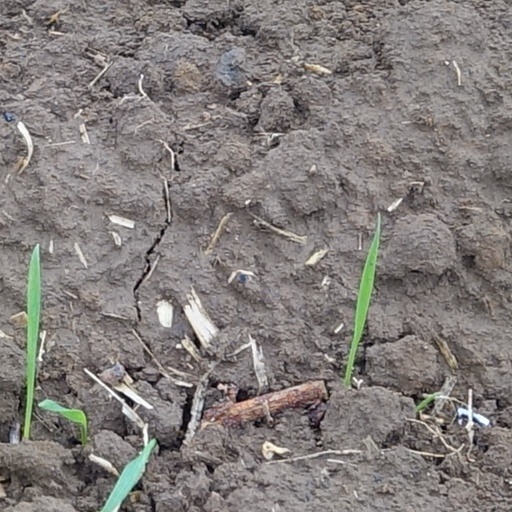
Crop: wheat